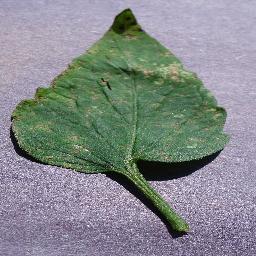
Label: Tomato___Septoria_leaf_spot